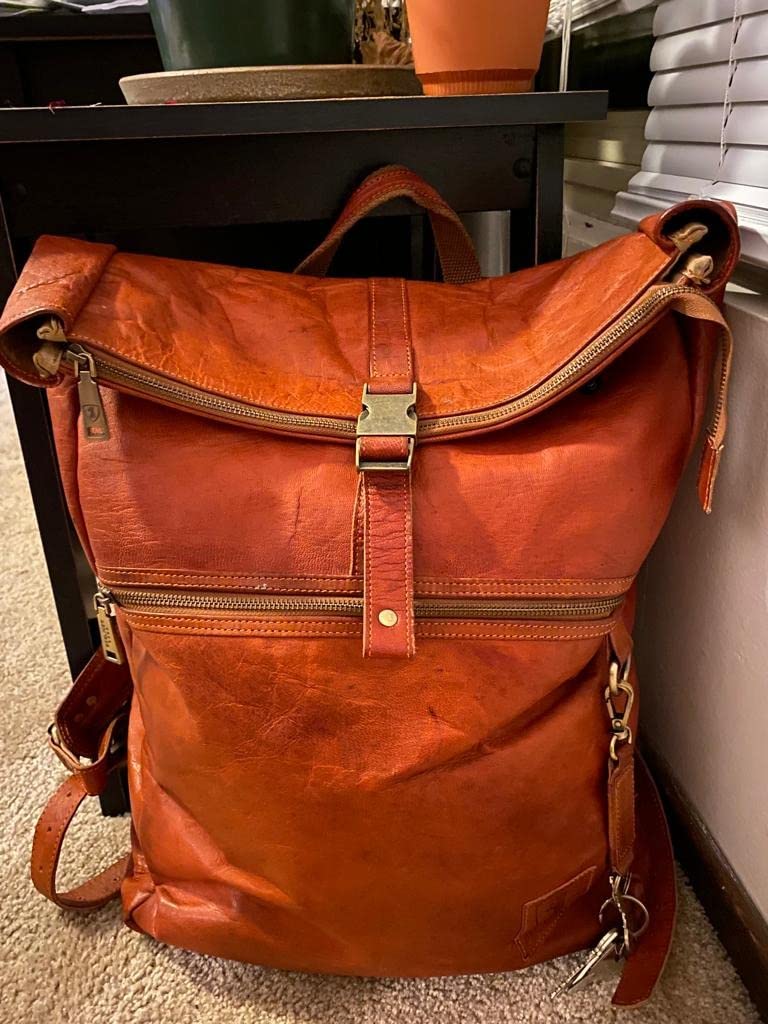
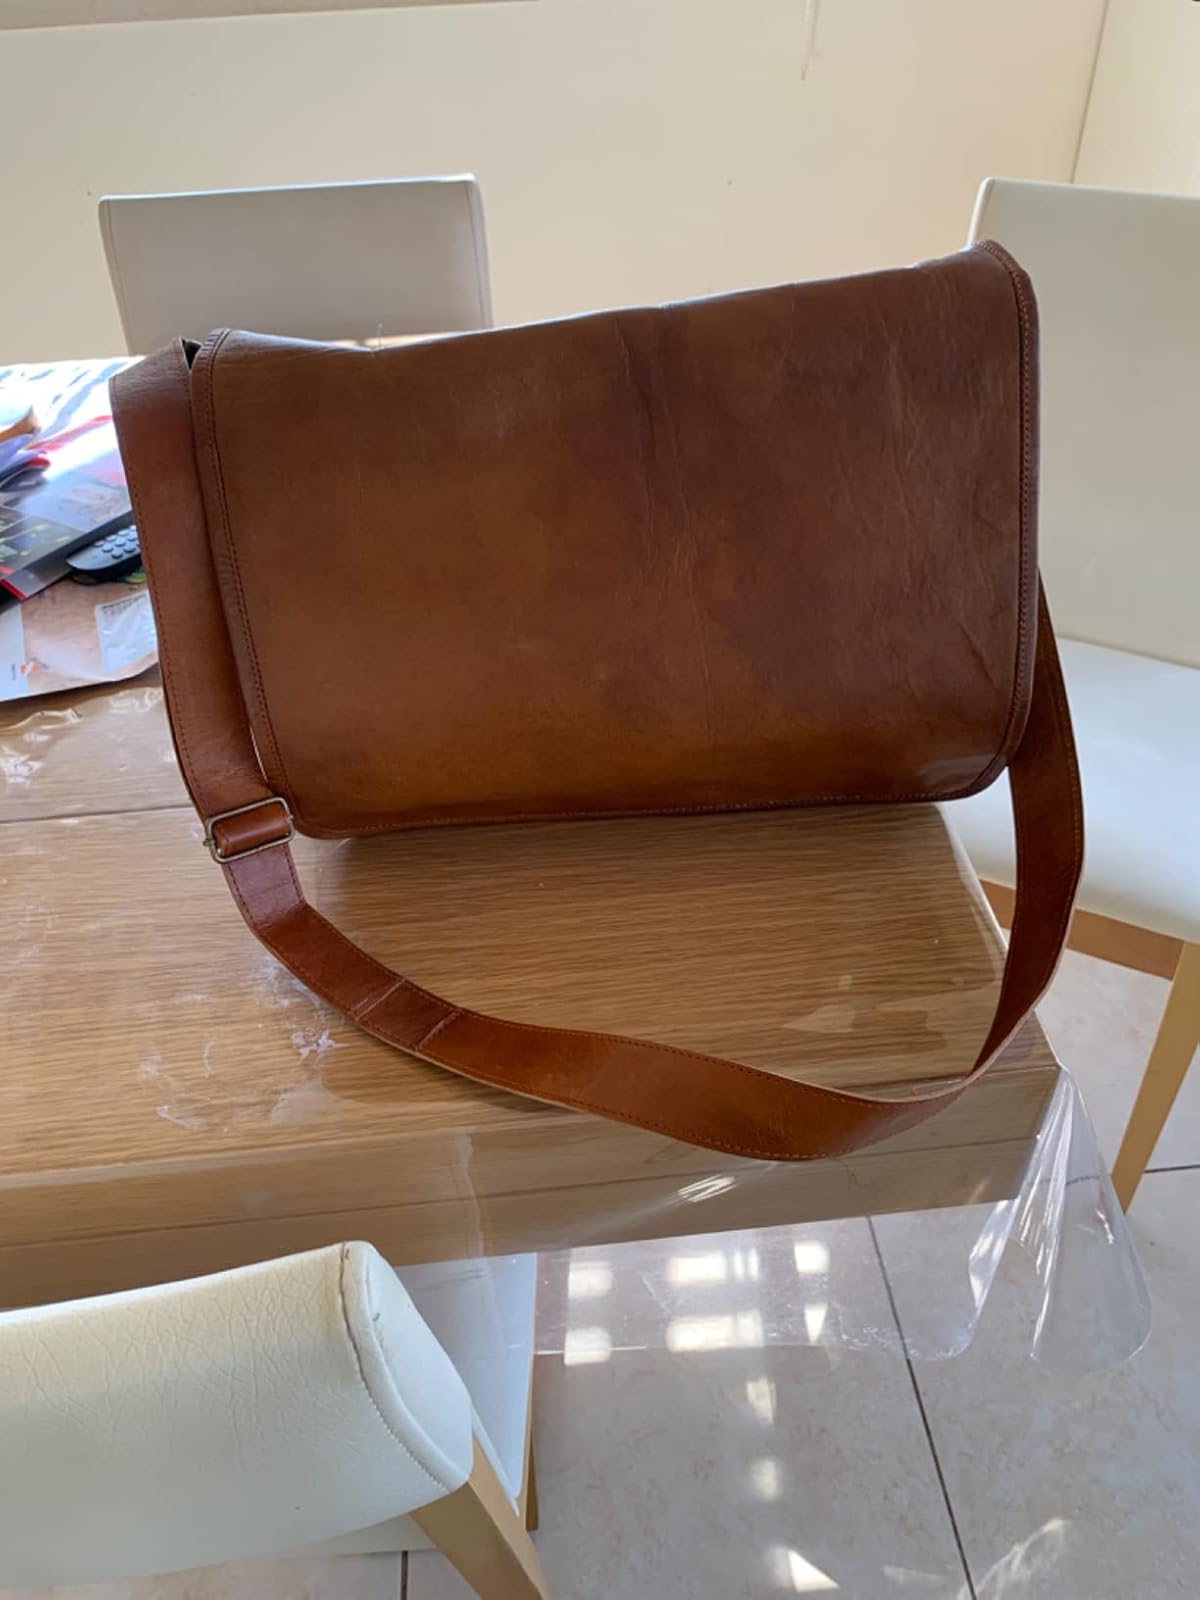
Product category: bag
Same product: no